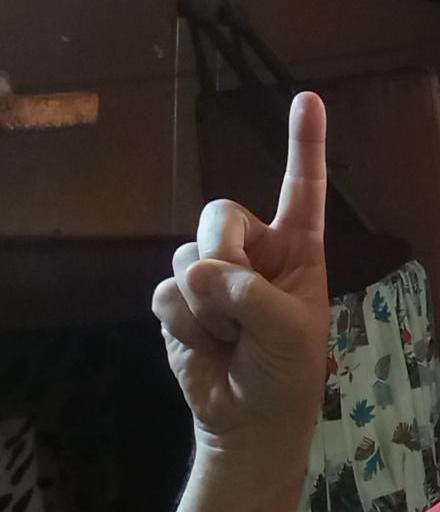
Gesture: one